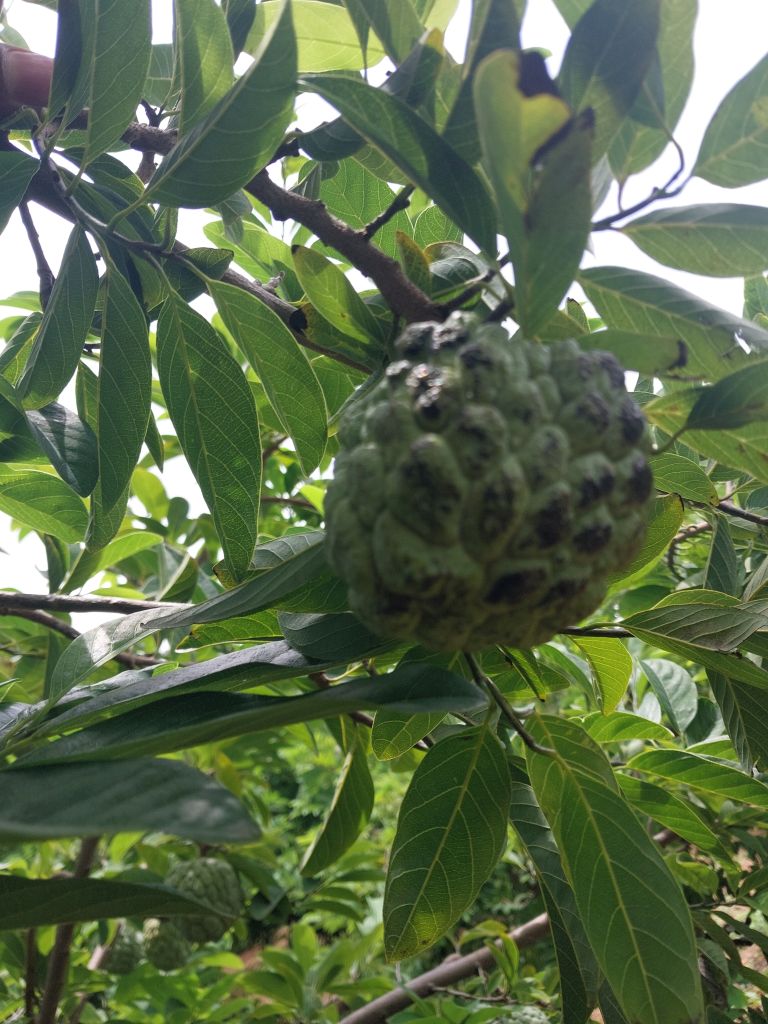
Disease label: Blank Canker